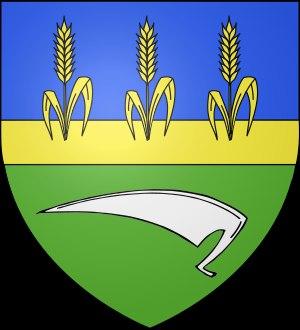
La faux est un outil manuel agricole pour faucher l'herbe lors des fenaisons et les céréales lors des moissons. La faux est formée d'une longue lame effilée et arquée, fixée perpendiculairement sur un manche en bois ou en métal, relativement long muni de deux poignées, l'une à mi-hauteur et l'autre à l'extrémité opposée à la lame. La lame est maintenue au manche grâce à une pièce métallique appelée anneau de serrage. Il est nécessaire de séparer la lame du manche pour battre le tranchant de la lame. Cet outil peut servir également à débroussailler les bords d'un pré ou d'un champ des plantes sauvages adventices telles que la ronce, la fougère, l'ortie et le chardon.